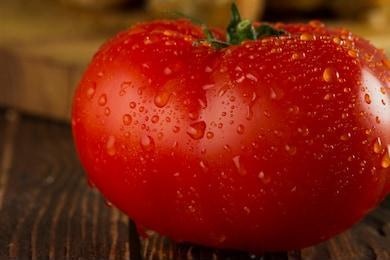
Label: tomato